L. Zenobia Coleman

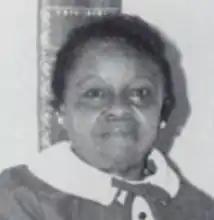
Louie Zenobia Coleman

Louie Zenobia Coleman (January 21, 1898 – May 3, 1999) was an American librarian who worked for most of her career at Tougaloo College in Mississippi. She encouraged black people to become librarians and received an honorary lifelong membership from the American Library Association. The L. Zenobia Coleman library at Tougaloo College is named for her.